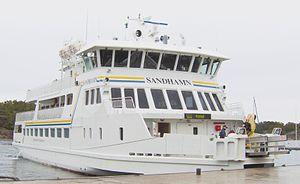
Le M/S Sandhamn, navire des transports publics du comté de Stockholm, Suède. Svenska: M/S SAndhamn i Waxholmsbolagets flotta drar in landgången. IMO Number: 9309186 MMSI Number: 265547830 Callsign: SGEF Length: 40 m Beam: 10 m